Israel Railways JT 42CW

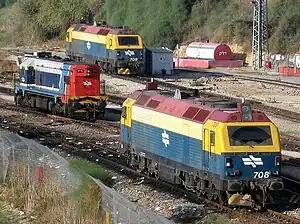
Two JT 42CWs and an EMD G12 at Port of Ashdod

The JT 42CW is a class of six axle Co'Co' diesel electric freight locomotives manufactured by Alstom's Meinfesa plant in Valencia Spain in the late 1990s for use by Israel Railways (IR).